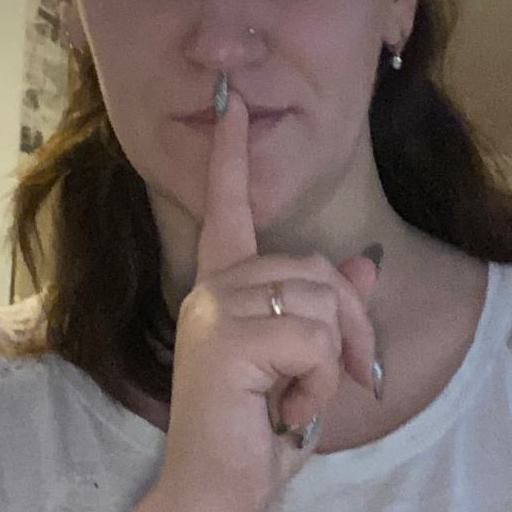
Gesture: mute